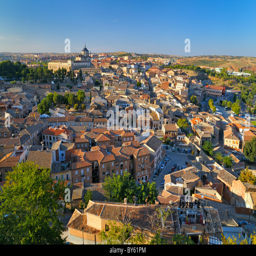
elevated view over a city with person on the horizon